Catholic Church in Kiribati

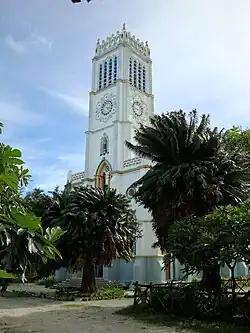
Cathedral of Our Lady of the Rosary in Koinawa, Abaiang, Kiribati. It is the biggest church on the island.

The Catholic Church in Kiribati is part of the worldwide Catholic Church, which, inspired by the life, death and teachings of Jesus Christ, and under the spiritual leadership of the Pope and Roman curia in the Vatican City (in Rome) is the largest Christian church in the world. Koru Tito is Bishop of Tarawa and Nauru, with see in Kiribati.